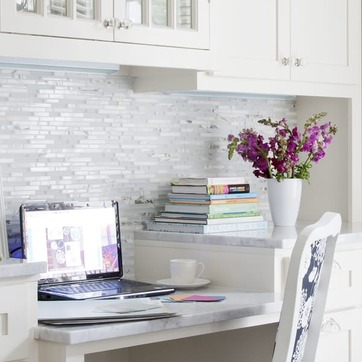
Material: paper